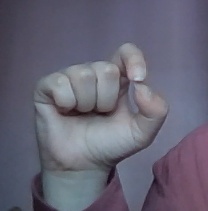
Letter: fa